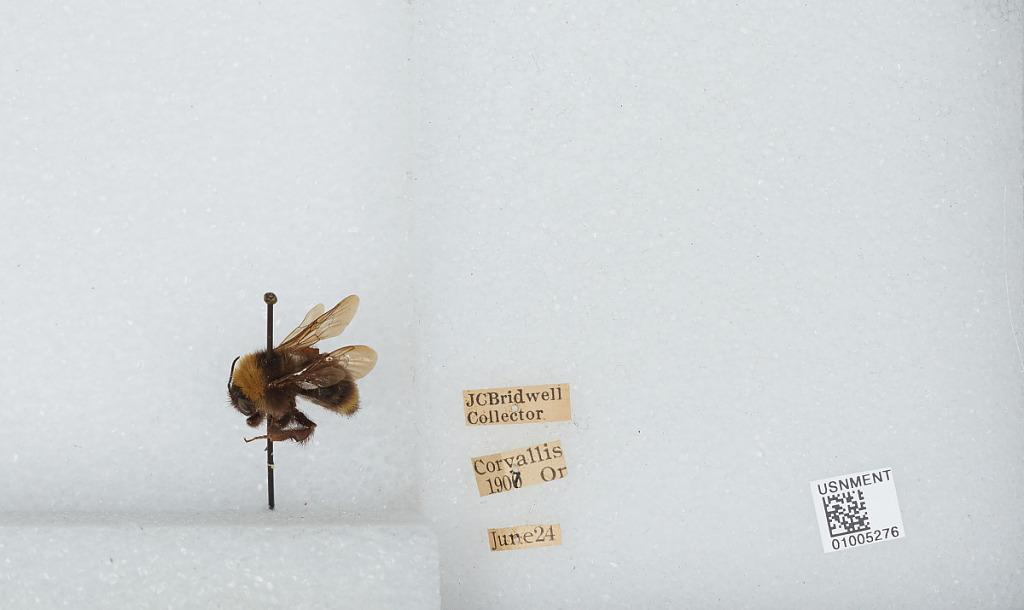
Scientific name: Bombus (Fervidobombus) californicus Smith
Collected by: J. Bridwell
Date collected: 1907-6-24
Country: United States
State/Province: Oregon
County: Benton
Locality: Corvallis
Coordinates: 44.5667, -123.283